Carl Valeri

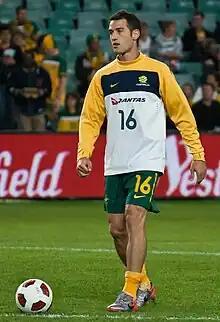
Valeri playing for Australia in 2010

Carl Valeri (born 14 August 1984) is an Australian retired professional soccer player.